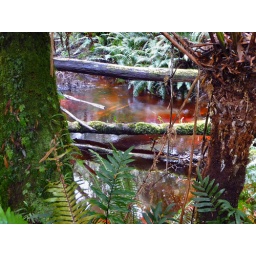
The water is brown because of the tannins in the Butte Grass in area